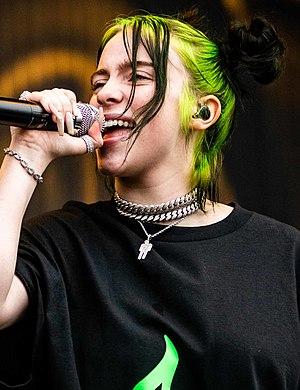
Cette liste non exhaustive répertorie les personnalités nées à Los Angeles, dans l'État de la Californie, États-Unis, en suivant un classement par ordre chronologique. Pour chaque personnalité sont donnés le nom, l'année de naissance, l'année de décès le cas échéant, précision du quartier et la qualité ou profession.
Billie Elish Sofiane sofxane lpb ines elle pue